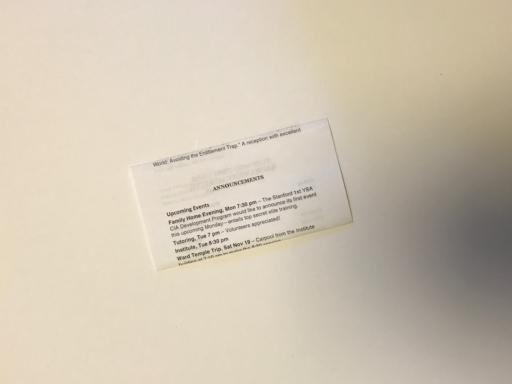
Waste category: paper